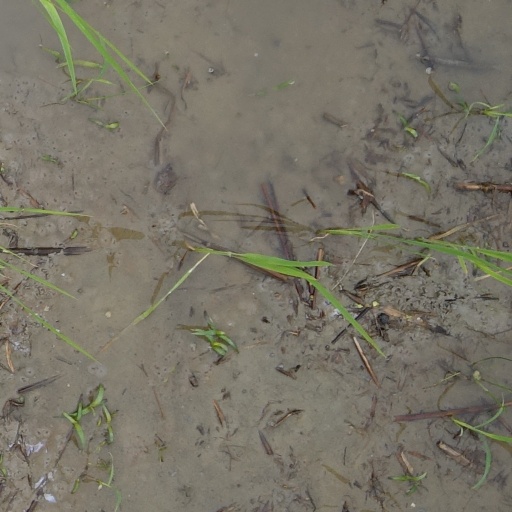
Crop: rice